Bideford

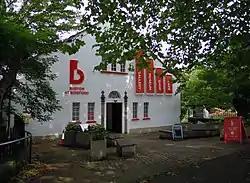
The Burton at Bideford Art Gallery & Museum

Bideford Town Council, which is based at Bideford Town Hall, has 16 seats representing four unequal wards, North, South, East and South Outer. At the May 2011 local elections, seven Conservatives, three independents, two Liberal Democrats, two Labour and one Green were elected (there was one vacant seat). There is a mayor and Town Clerk. The town council received widespread attention in February 2012 when the High Court ruled that prayers as part of meetings were not lawful by the Local Government Act 1972.